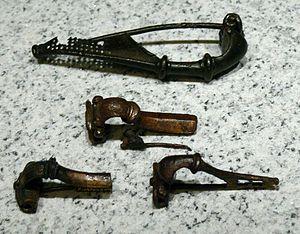
Les Hermundures ou Hermondures étaient un ancien peuple germanique qui occupèrent l'espace qui est actuellement aux environs de la Thuringe, de la Saxe et du nord de la Bavière, du Iᵉʳ au IIIᵉ siècle, sur le cours supérieur de l'Elbe. Les Romains les rattachaient aux Suèves et les considéraient comme des alliés.